Kyle Hendricks

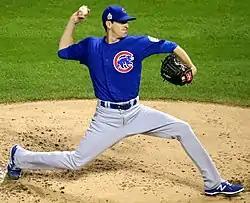
Hendricks with the Chicago Cubs in 2016

Kyle Christian Hendricks (born December 7, 1989) is an American professional baseball pitcher for the Los Angeles Angels of Major League Baseball (MLB). He has previously played in MLB for the Chicago Cubs. He made his MLB debut in 2014 with the Cubs and led MLB in earned run average (ERA) in 2016, winning the World Series that same year.